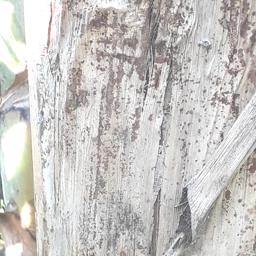
Label: PSEUDOSTEM WEEVIL